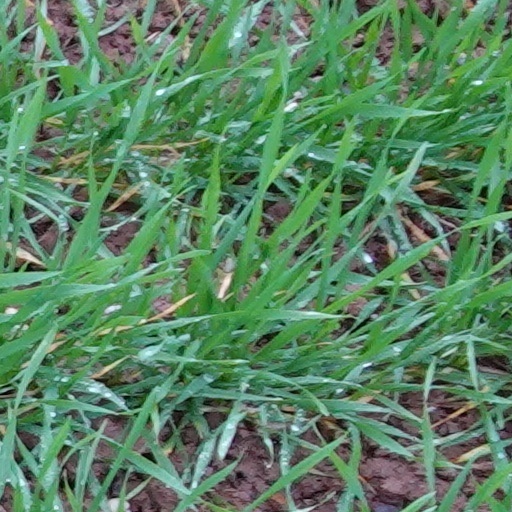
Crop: wheat